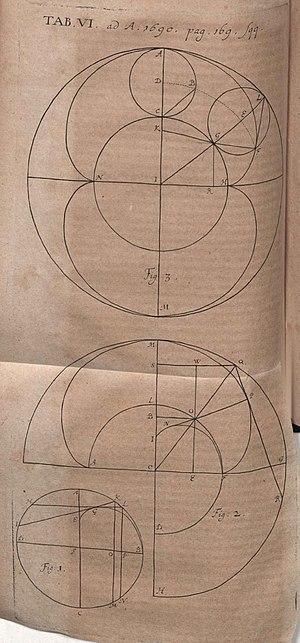
Ehrenfried Walther von Tschirnhaus, né à Kieslingswalde, près de Görlitz, le 10 avril 1651 et mort à Dresde le 11 octobre 1708, est un mathématicien et physicien allemand.